Alan Schaaf

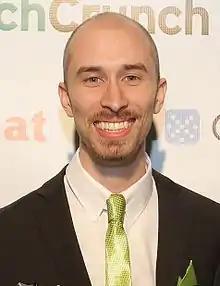
Alan at The 7th Annual Crunchies Awards 2014 in San Francisco

Alan Schaaf (born October 21, 1987), also known as MrGrim, is an American entrepreneur. He is best known as the founder and former CEO of the image sharing app and website Imgur.